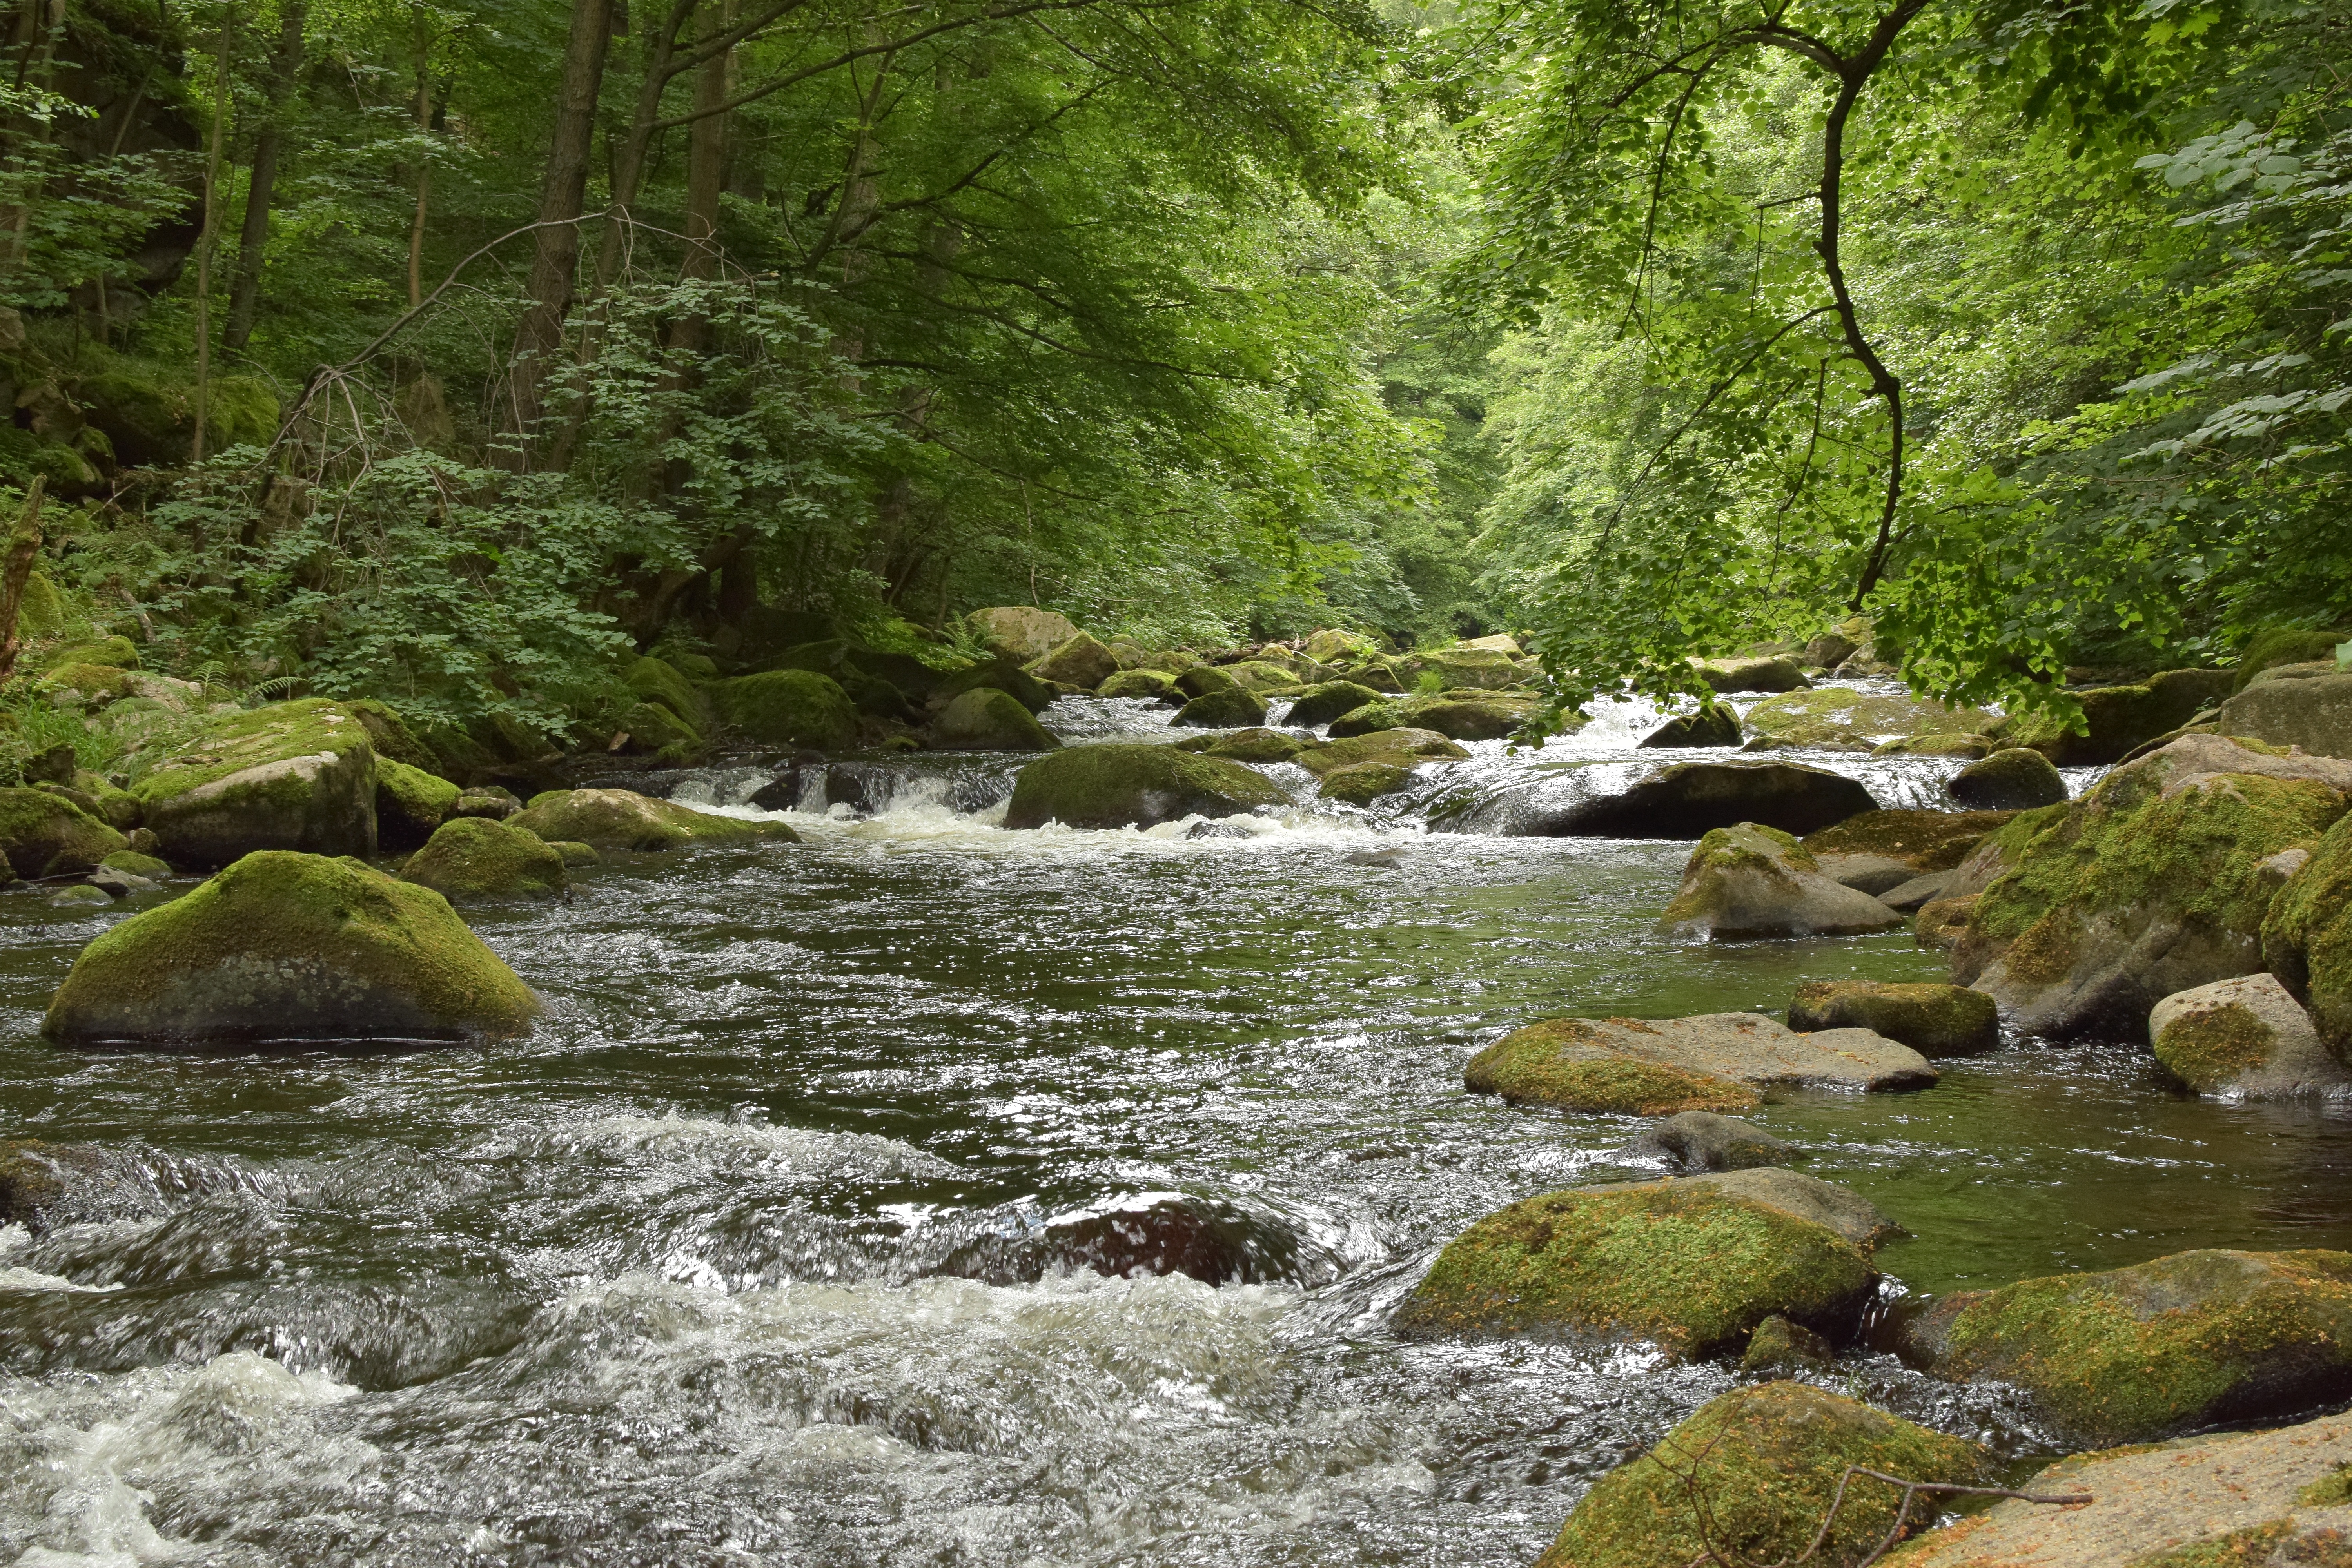
water, forest, creek, wilderness, wet, river, valley, idyllic, stream, green, autumn, rapid, body of water, trees, deciduous forest, rocks, stones, woodland, mood, waters, water feature, ecosystem, watercourse, fluent, landform, bode, goethe hiking trail, natural environment, geographical feature